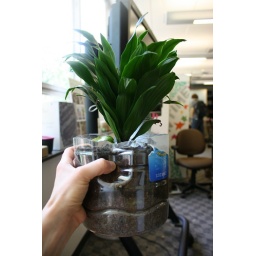
another plant in an used water jug